Ternana Calcio

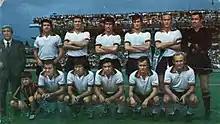
1969–70 Ternana

The club, however, folded in due to financial difficulties, being refounded in 1929 as Unione Fascista Ternana (a denomination that was common during the Italian fascist regime). Folding again in 1933, the club returned to footballing action in 1935 under the name Polisportiva Mario Umberto Borzacchini, after a racing car driver and a native of Terni who had died at the 1933 Monza Grand Prix. In 1938 the new club reached promotion to Serie C, missing a second consecutive promotion the following year.